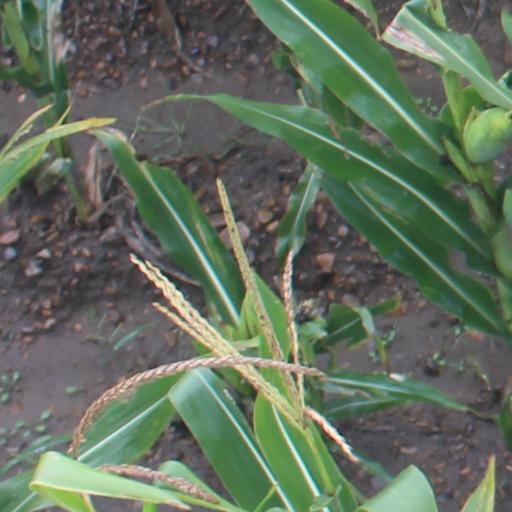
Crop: maize; corn